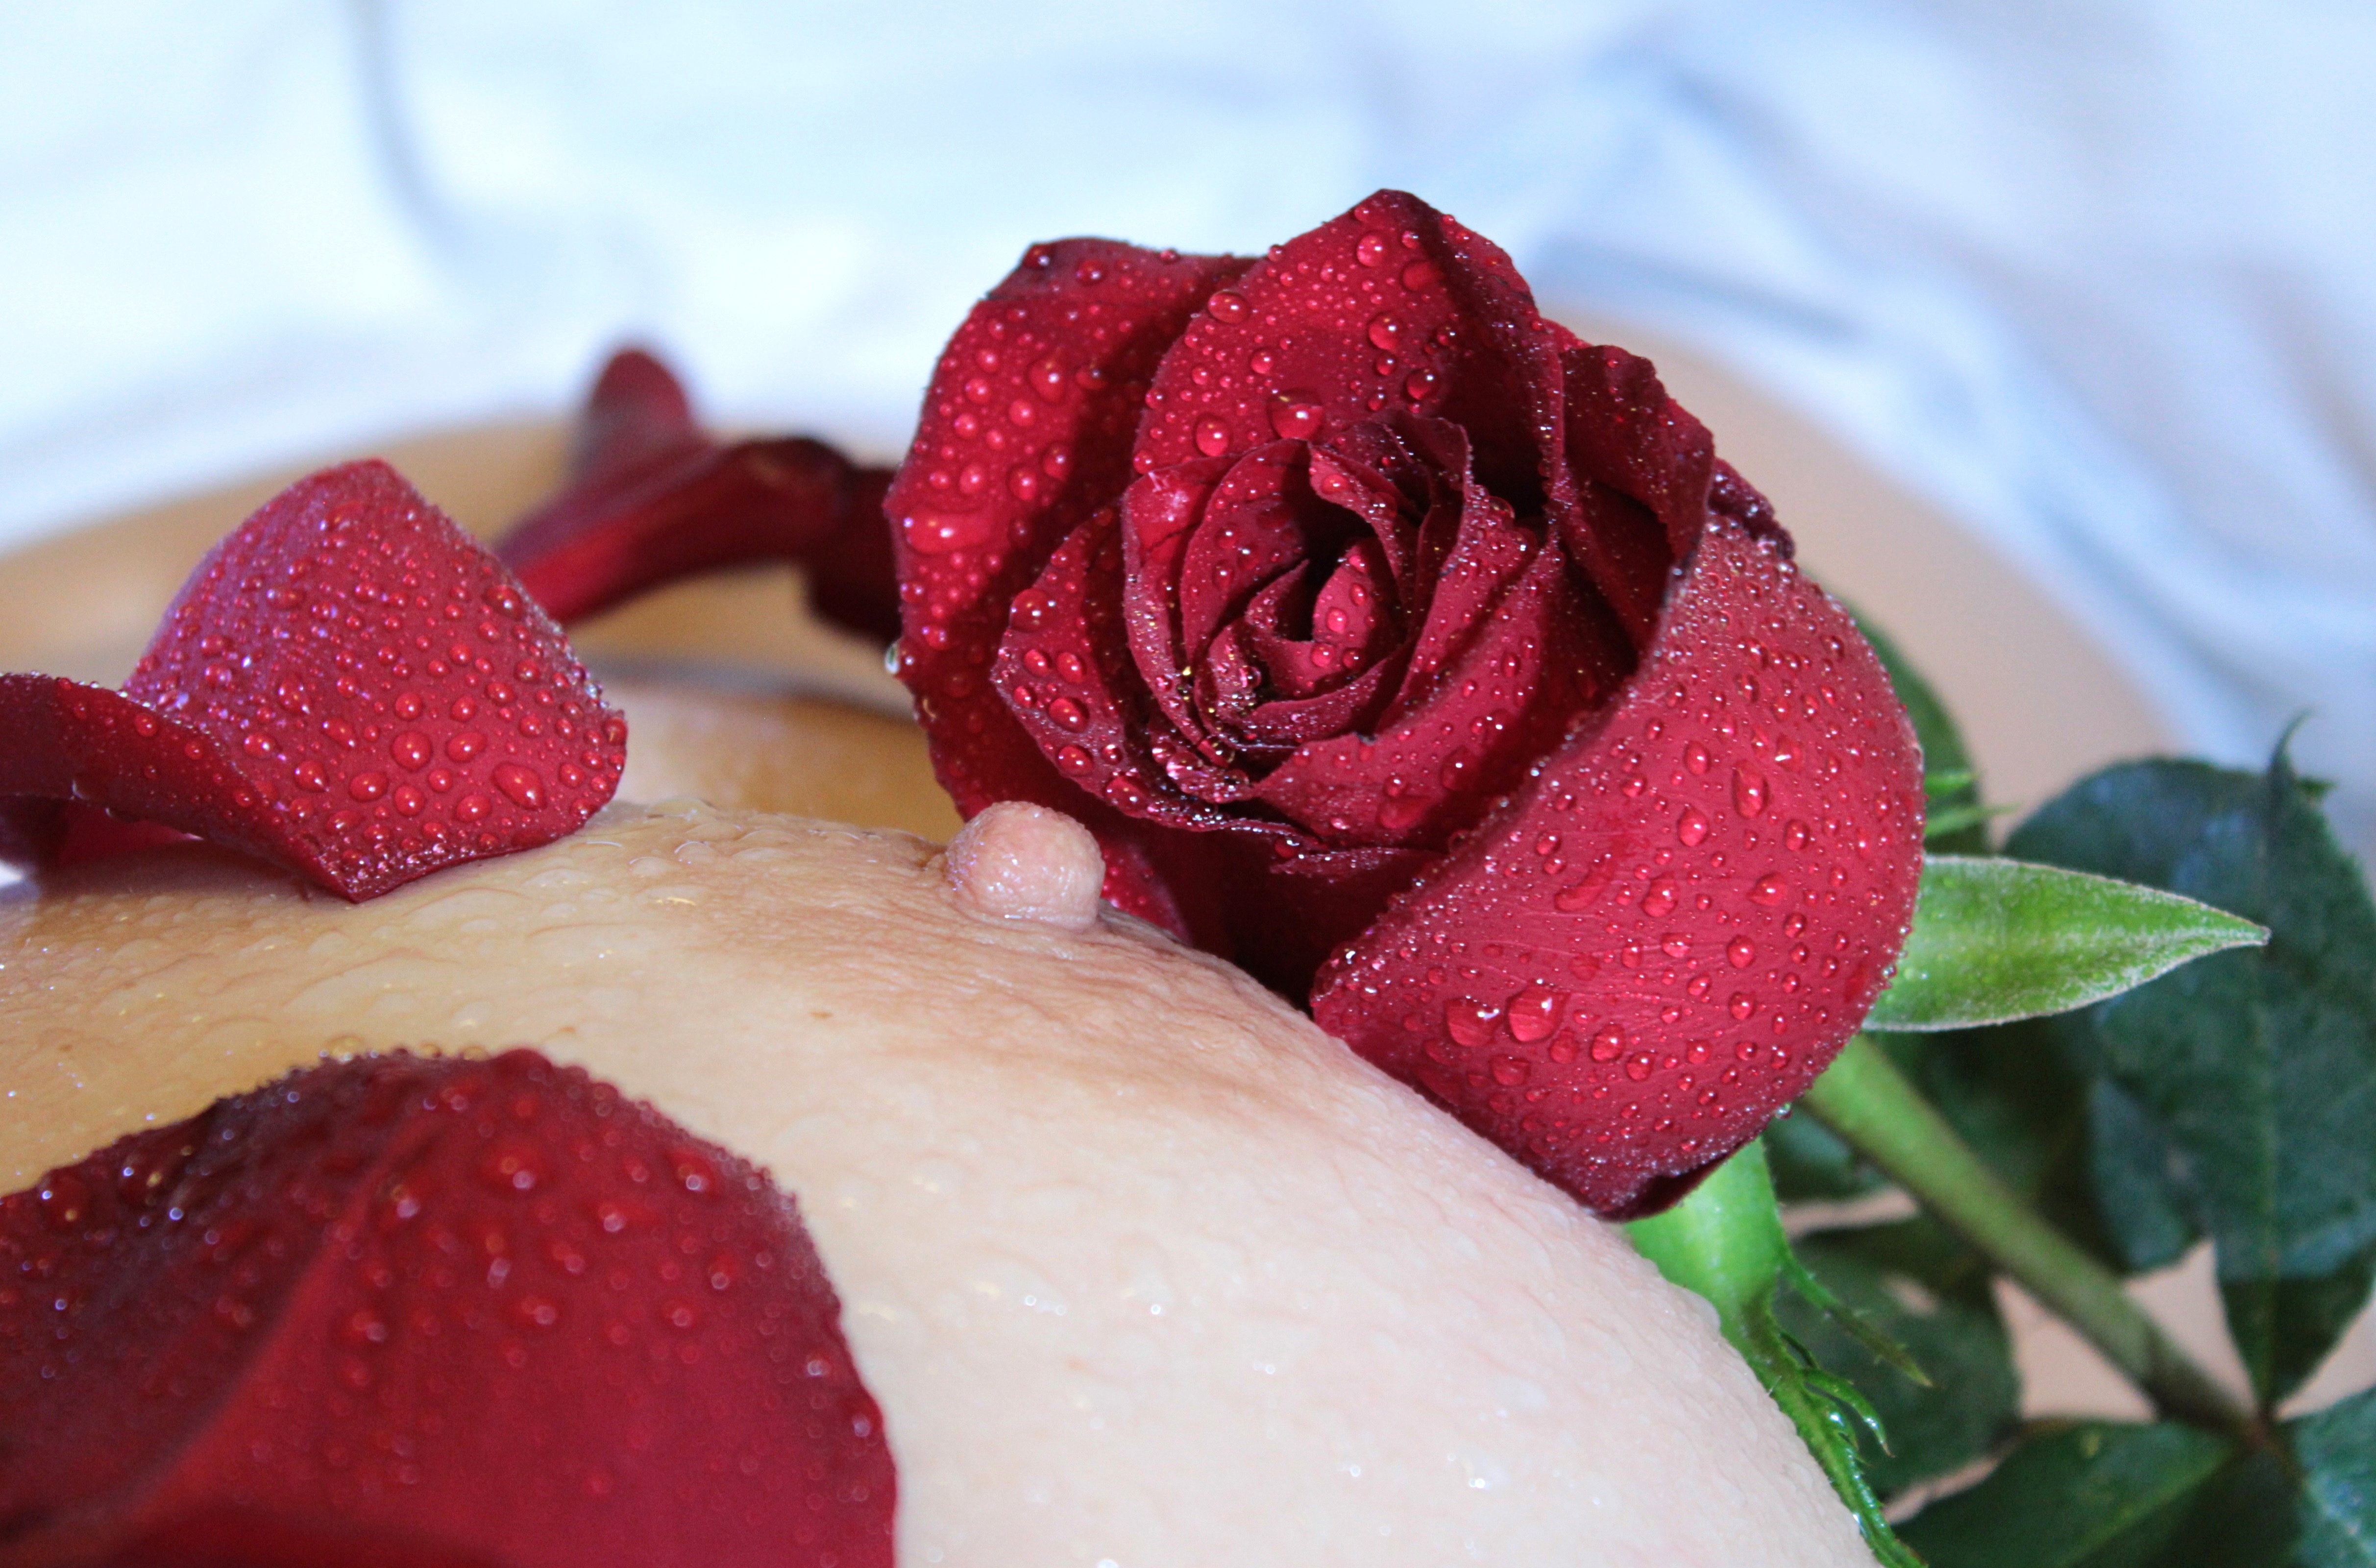
plant, flower, petal, wet, rose, food, red, produce, pink, dessert, strawberry, naked, body, sweetness, breast, nipple, erotic, flowering plant, rose family, land plant